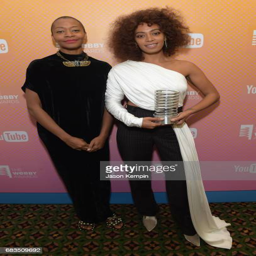
printmaking artist and funk artist attend awards